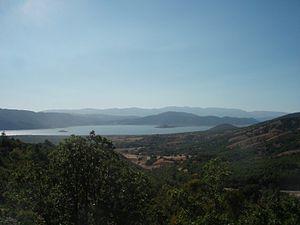
Le Petit lac Prespa, en albanais Prespa e Vogël, en grec Λίμνη Μικρή Πρέσπα / Limni Mikri Prespa, en macédonien Мало Преспанско Езеро, Malo Prespansko Ezero, est un lac partagé entre l'Albanie et la Grèce, au sud du Grand lac Prespa. La plus grande partie du lac est en territoire grec ; seule l'extrémité méridionale est en Albanie.
Cet article recense les zones humides de Grèce concernées par la convention de Ramsar.